Architecture of Houston

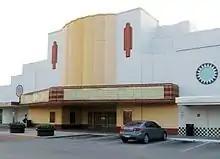
The Alabama Theatre

Many of the homes built in the Eastwood neighborhood represent Craftsman, Arts and Crafts, Foursquare and Mission Revival architectural styles. Eastwood was one of Houston’s first master-planned subdivisions. Developed in 1913 by William A. Wilson, who also developed its sister neighborhood, Woodland Heights, Eastwood has one of Houston’s largest collections of homes designed in these early-20th-century styles. In the newer section of Eastwood (built from the 1920s and 1930s), there are bungalows, prairie, colonial and federal styles.